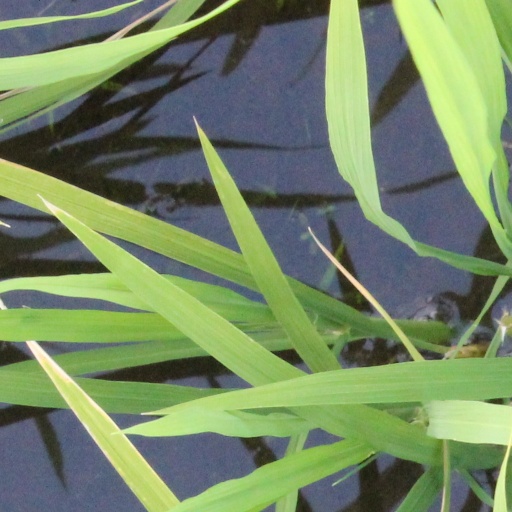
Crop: rice